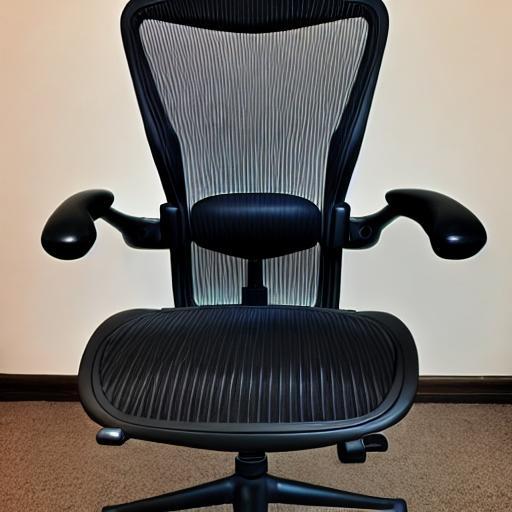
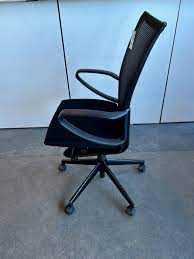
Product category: items_chair
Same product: no